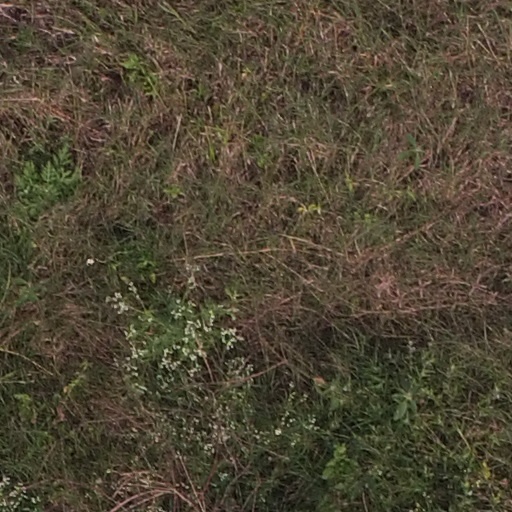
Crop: maize; corn